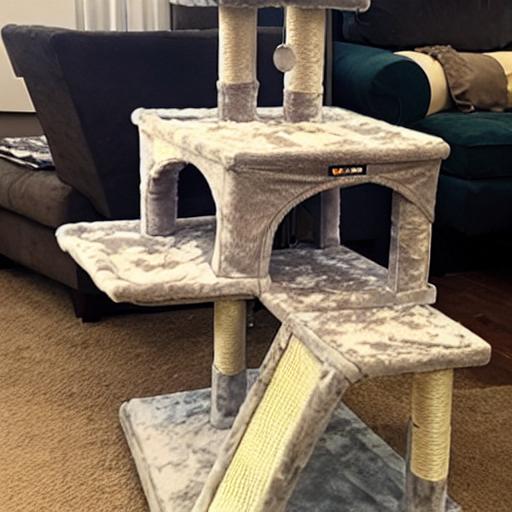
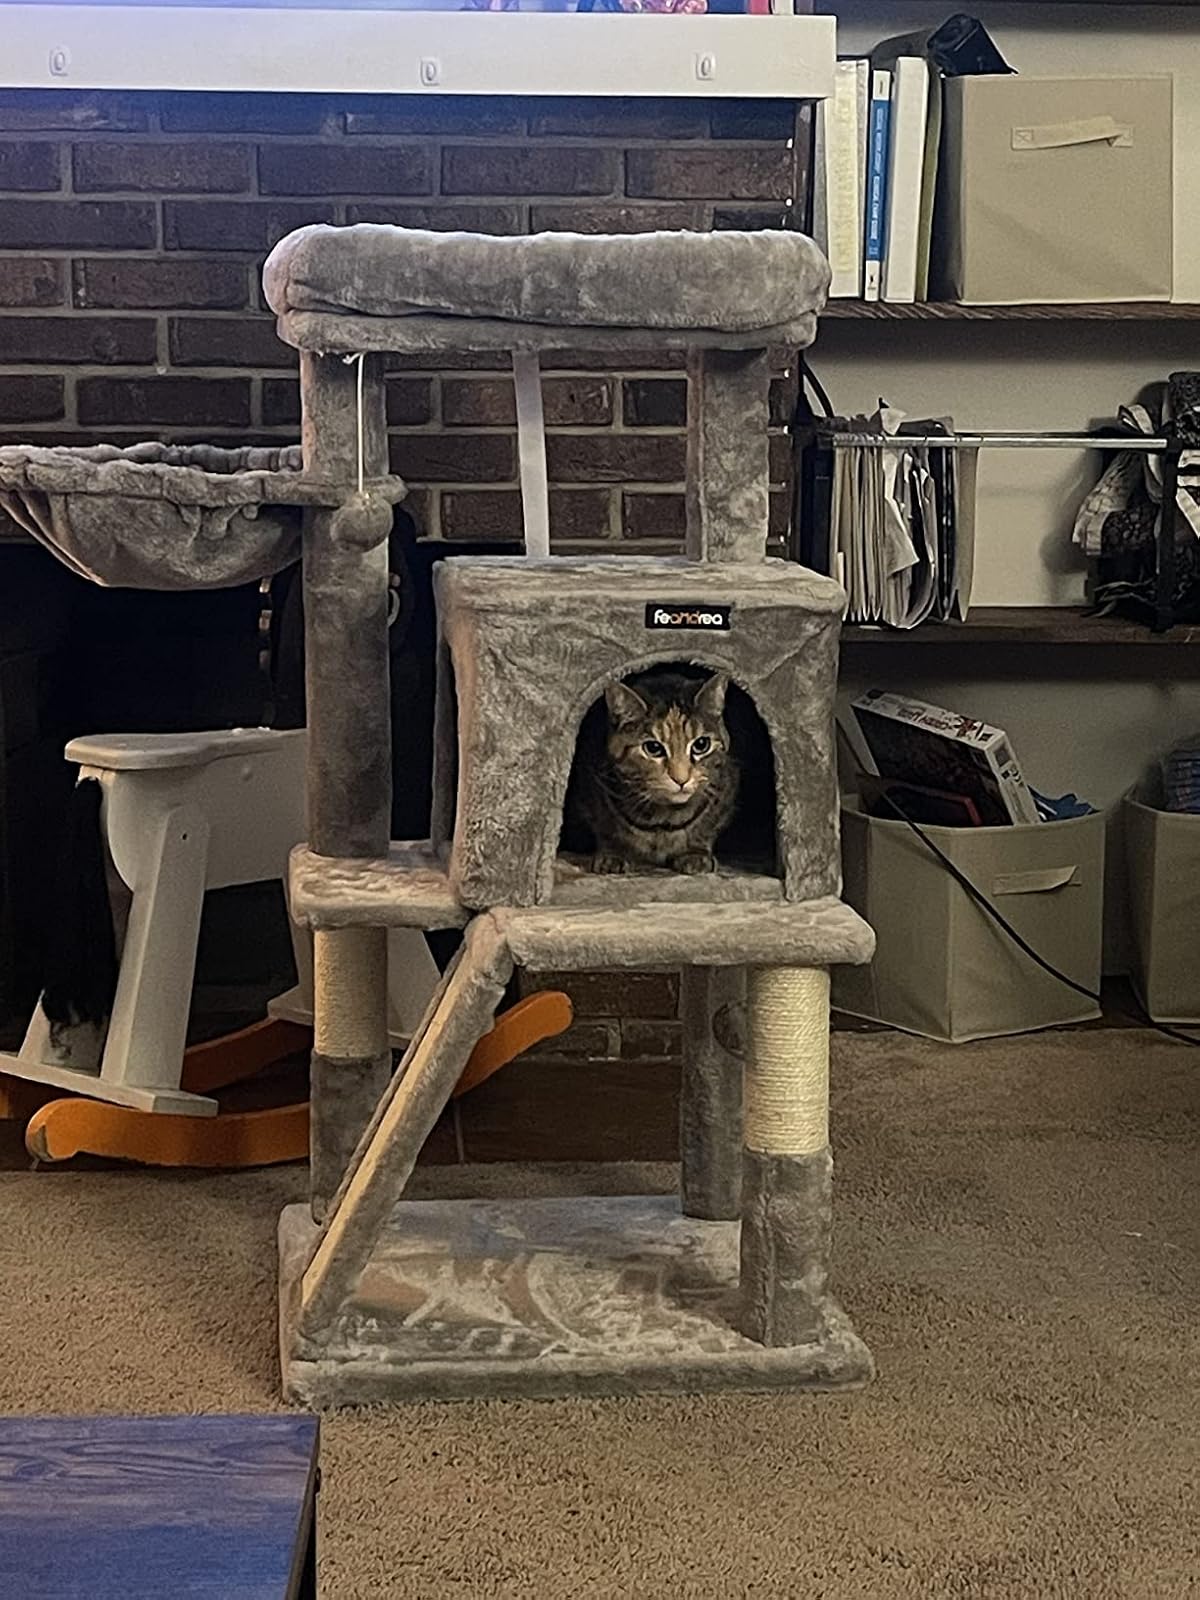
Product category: items_cat tree
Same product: no